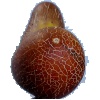
Label: Cucumber Ripe 1